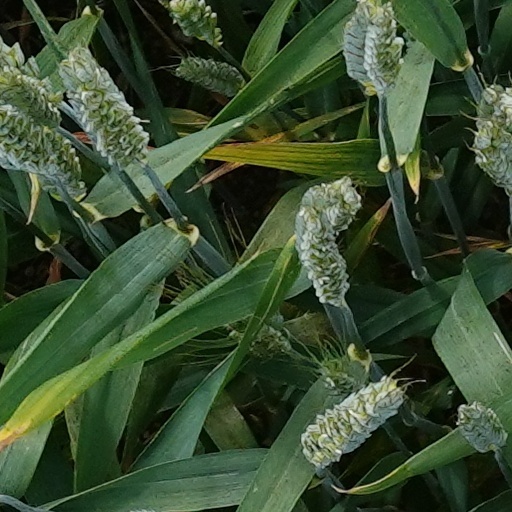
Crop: wheat